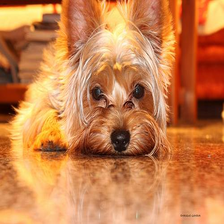
Species: dog
Breed: yorkshire terrier